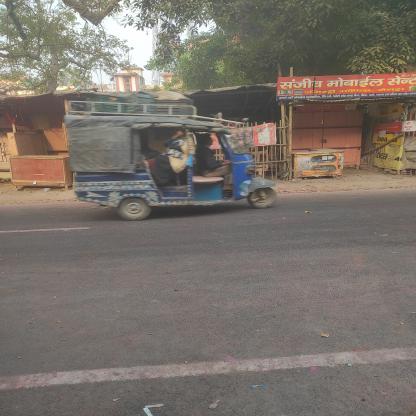
Vehicle type: Auto Rickshaws